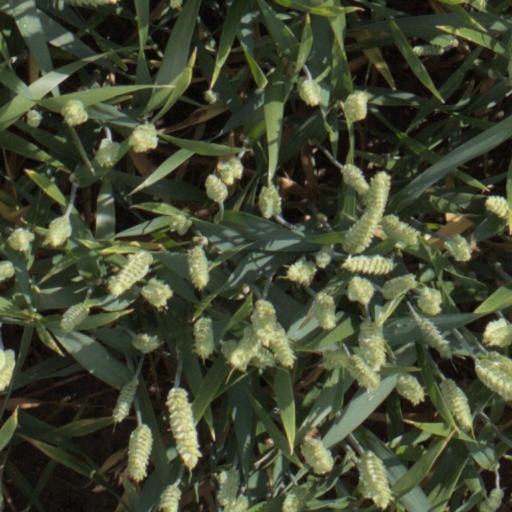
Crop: wheat